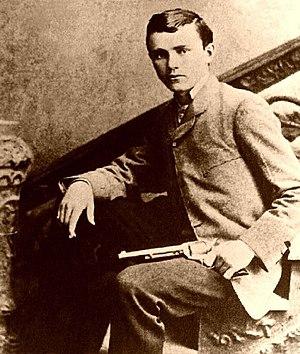
Robert Newton Ford, dit Bob Ford, est un hors-la-loi américain, surtout connu pour avoir assassiné Jesse James en 1882 en lui tirant dans le dos, alors qu'il était l'un de ses proches amis et que Jesse James lui faisait toute confiance.
L’Assassinat de Jesse James par le lâche Robert Ford ou L'Assassinat de Jesse James par le traître Robert Ford au Québec est un western américain réalisé par Andrew Dominik, sorti en 2007. Adapté du roman éponyme de Ron Hansen publié en 1983, il met en vedette Brad Pitt dans le rôle de Jesse James et Casey Affleck dans celui de Robert Ford.
Jesse Michael Josepher Woodson James est un célèbre hors-la-loi sévissant aux États-Unis dans la seconde moitié du XIXᵉ siècle, meneur du gang James-Younger.